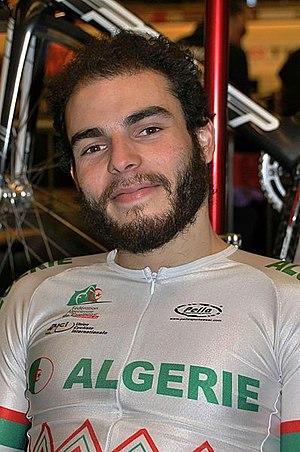
Yacine Chalel, né le 17 novembre 1995, est un coureur cycliste algérien, membre du Paris Cycliste Olympique. Il participe à des compétitions sur route et sur piste.